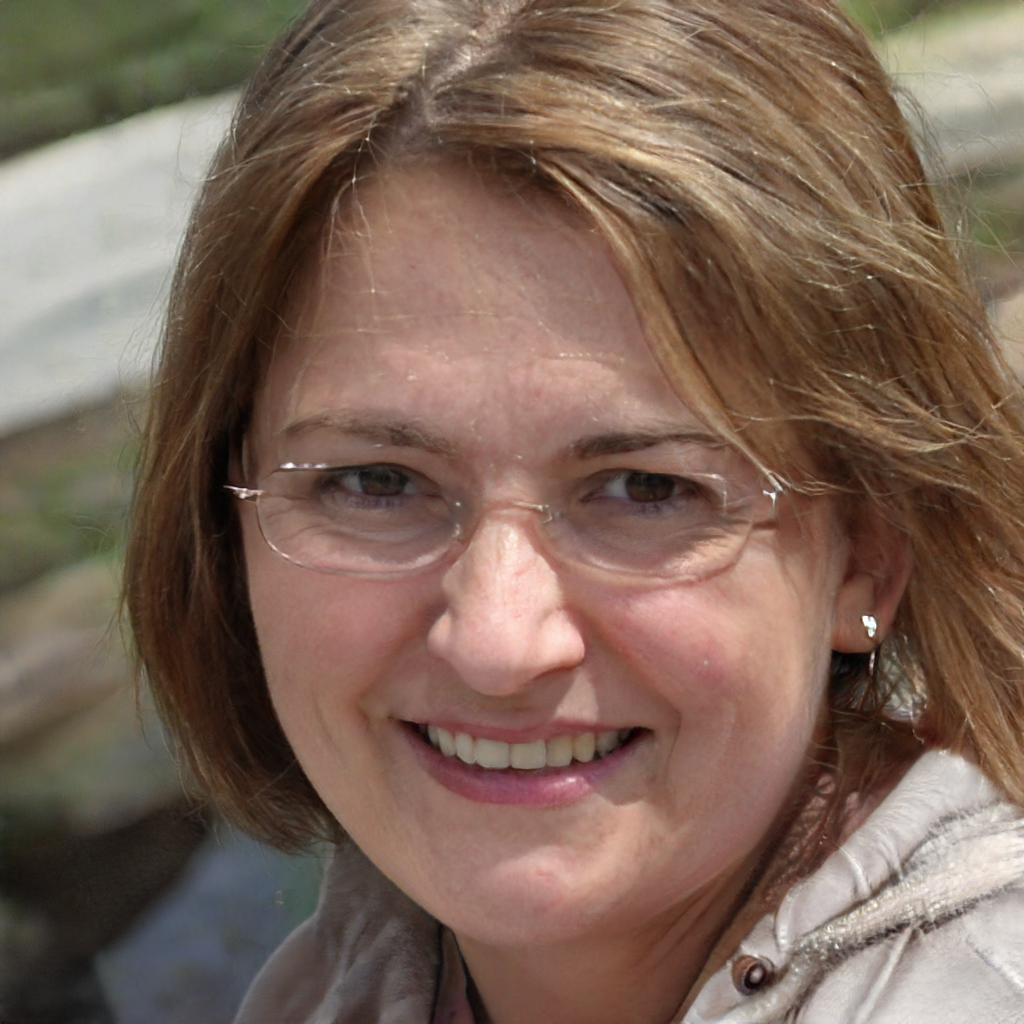
Label: No Watermark